George Bowman (Zen master)

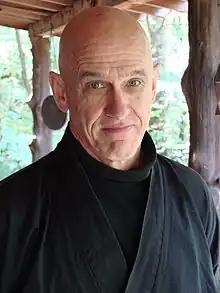

George Bowman, or Bo Mun Soen sa Nim, is a Zen master and licensed psychotherapist living at Furnace Mountain in Clay City, Kentucky (he does not teach there). Furnace Mountain is run by Dae Gak Soen Sa Nim—another former Kwan Um line teacher. Bowman received Dharma transmission from Seung Sahn Soen Sa Nim in 1992, and is a former teacher in the Kwan Um School of Zen. He was a founding member of the Providence Zen Center in 1972 and also did koan study with Joshu Sasaki from 1977 to 2003. He was a resident teacher at the Cambridge Buddhist Association from 1991 to 1999, and in 1994 became a guiding teacher of the Institute for Meditation and Psychotherapy. For the past many years, his teaching has taken him regularly to California, Massachusetts, Alabama, Florida, and Washington to lead retreats for the "floating zendo" named Single Flower Sangha. Bowman has given inka to his student David Dayan Rynick, who was the first individual to be acknowledged as a teacher outside of the Kwan Um lineage.